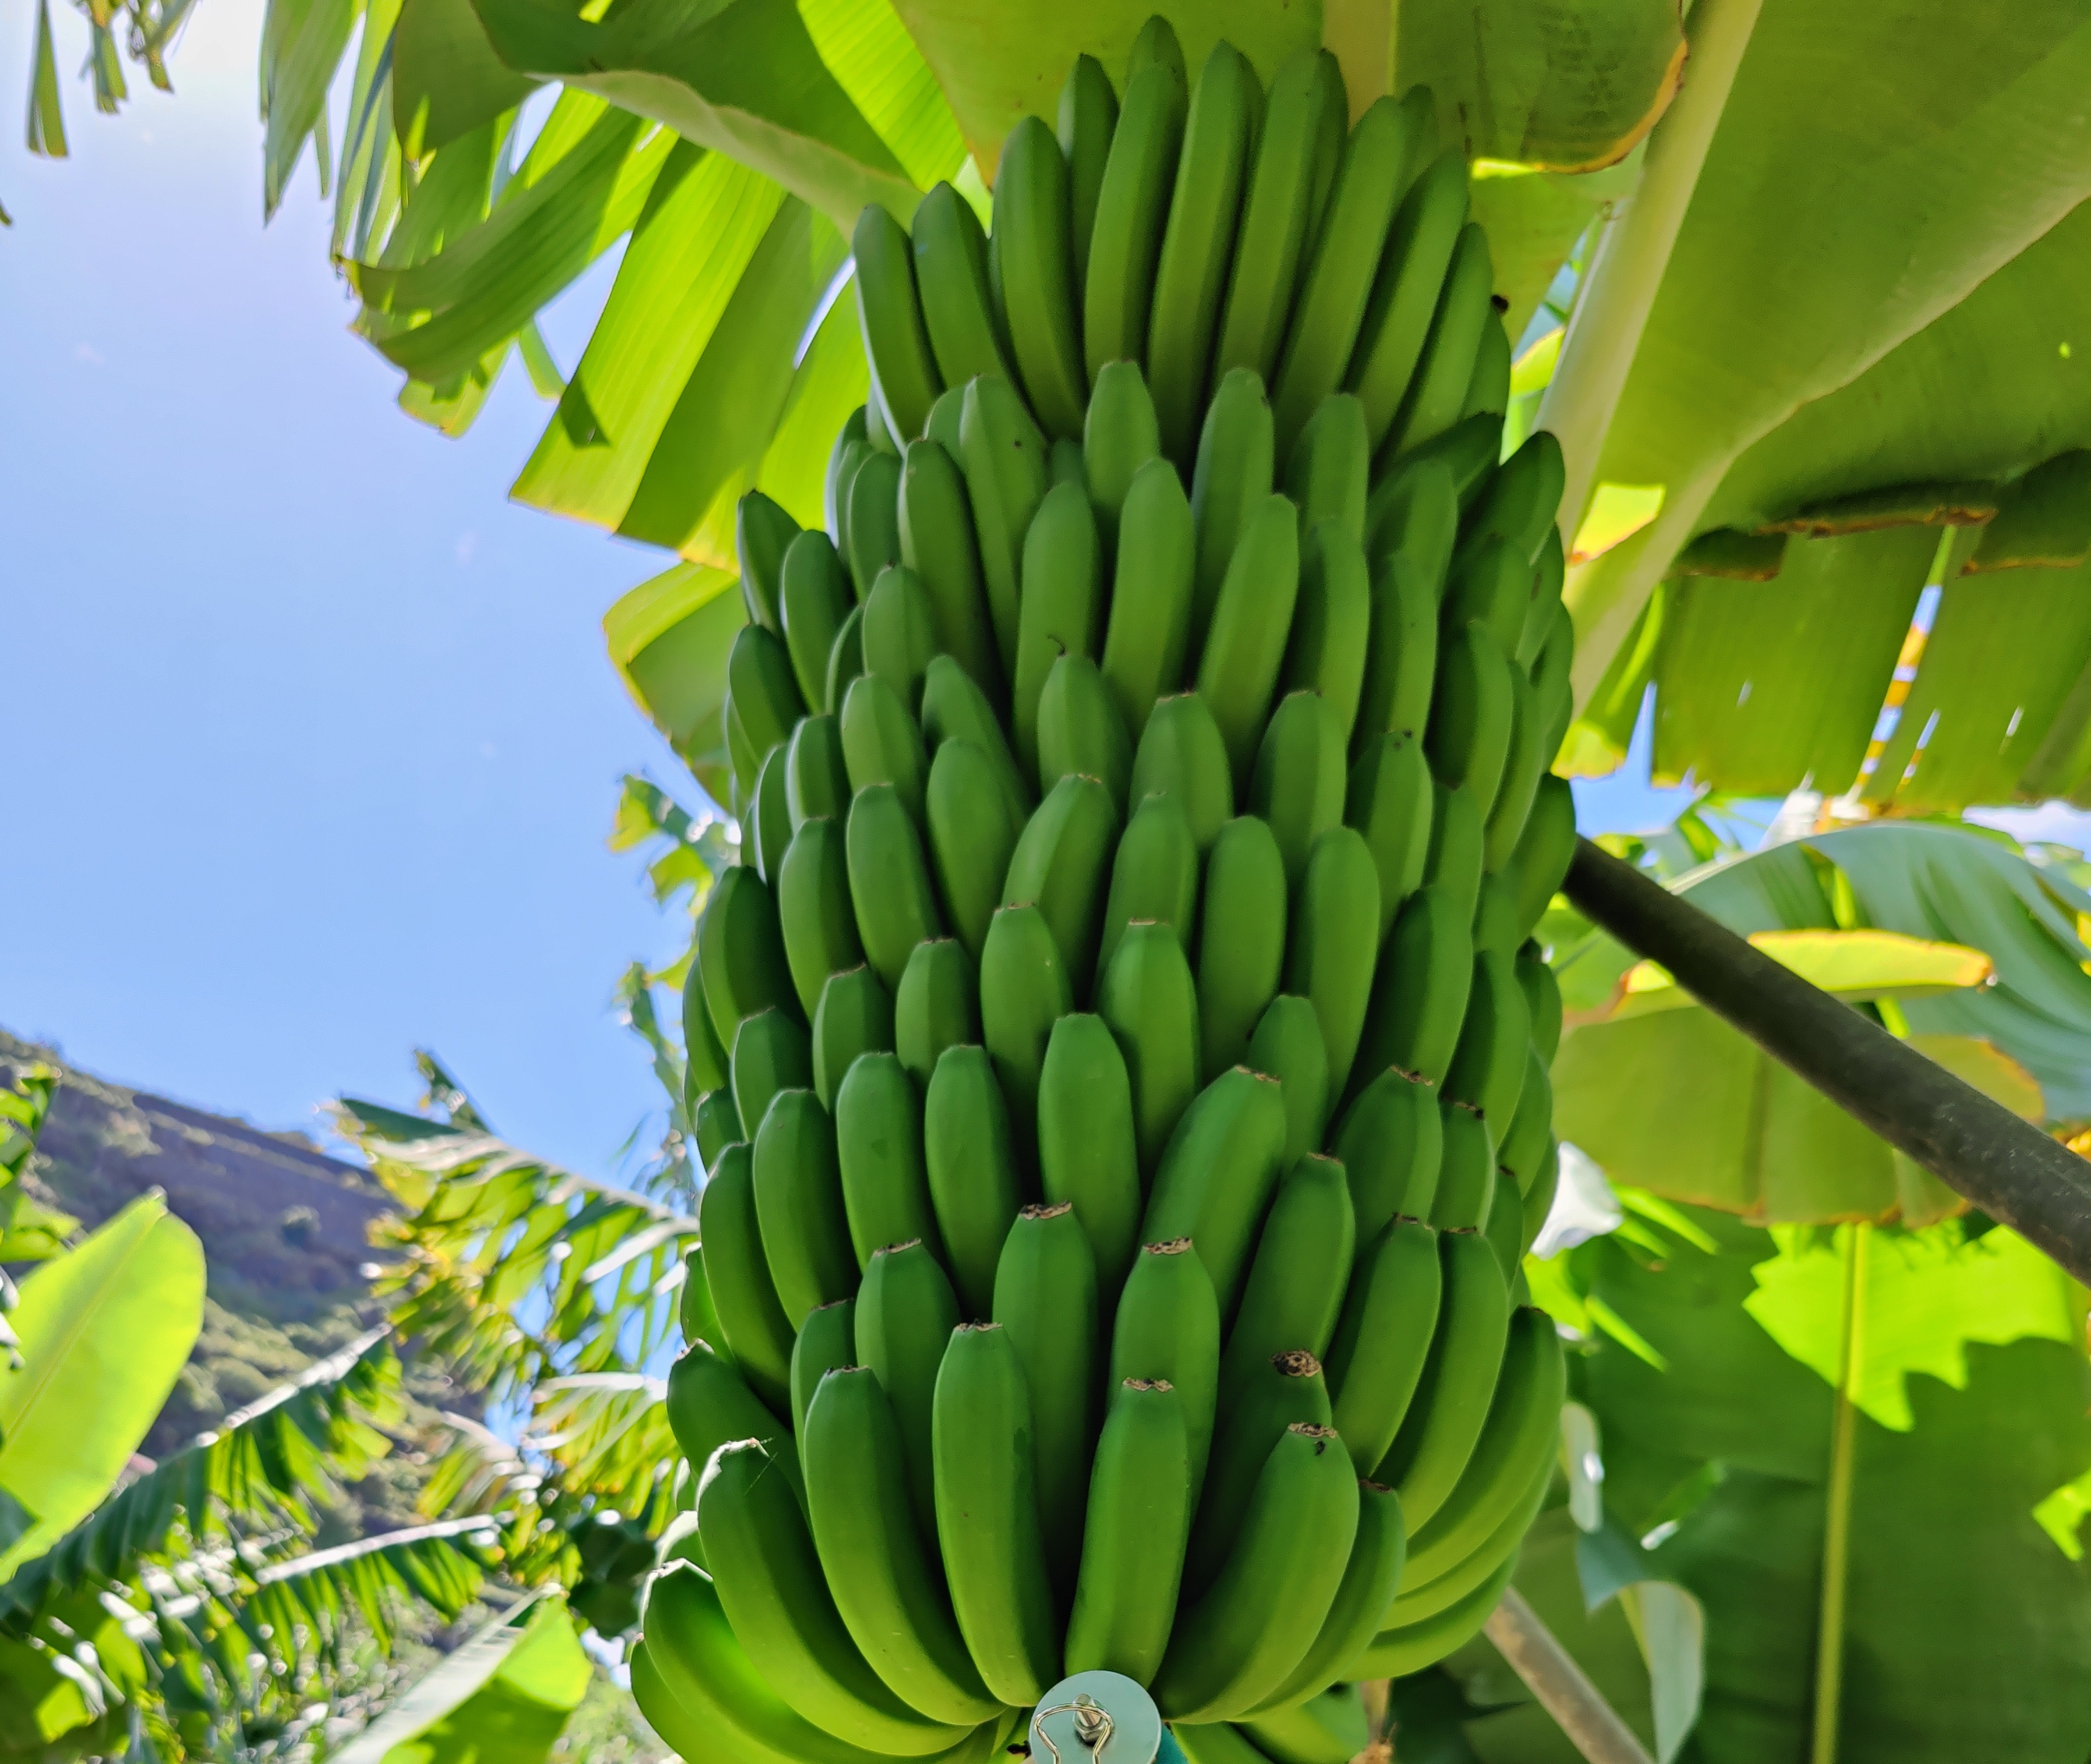
Label: Keep